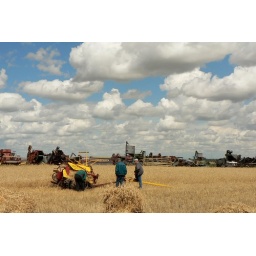
A scene spotted in the back field of the Pioneer Acres farm... [Pioneer Acres Farm Annual Show 2006]